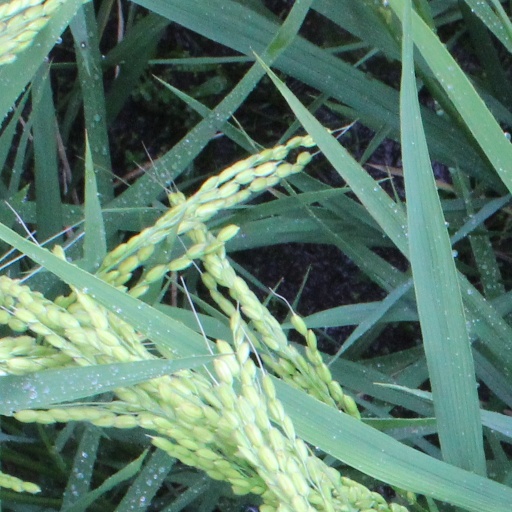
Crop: rice